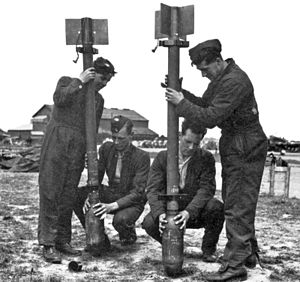
RP-3
27 kg (60 lbs) granater skrues fast på RP-3-raketter.
RP-3 var et britisk raketvåben, der blev konstrueret under Anden Verdenskrig. RP-3 står for Rocket Projectile 3-inch. RP-3 var hovedsageligt et flyvåben, men det anvendtes også til søs og til lands under navnene Sea Mattress respektive Land Mattress.